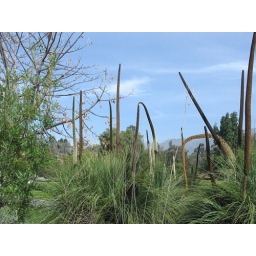
Some plants used in basket weaving.